FN (automobile)

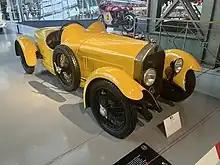
1925 FN 1300 S Sport

Automobile production resumed after the First World War, and the Typ 2700a, now equipped with an electric starter, a tachometer and "automatic" chassis lubrication. The engine was constructed largely of aluminium. Further model introductions were the FN Typ 1950, and improved FN Typ 1250A and, later, the FN 1250T with a fully functioning electrical system, a four cylinder engine producing 15 PS (11 kW) and a three speed transmission.